Weaving (horse)

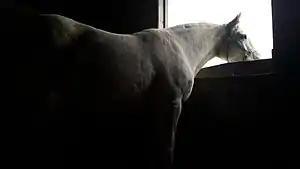
Providing visual stimulation (an open window to the outside) to a stalled horse reduces risk of stable vice occurrence

Weaving is a behaviour in horses that is classified as a stable vice, in which the horse repetitively sways on its forelegs, shifting its weight back and forth by moving the head and neck side to side. It may also include swaying of the rest of the body and picking up the front legs. Some horses exhibit non-stereotypical weaving, and instead engage in variations on this behavior.